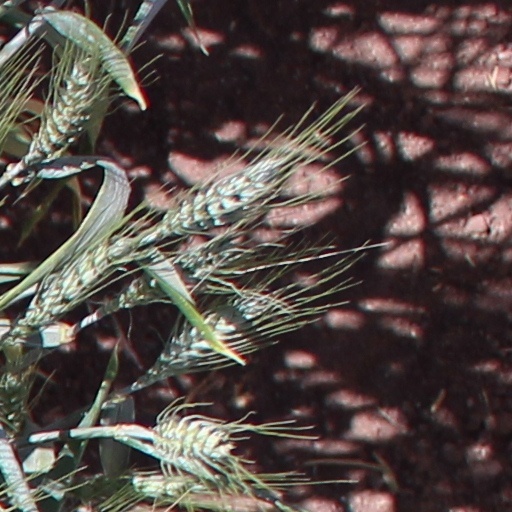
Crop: wheat